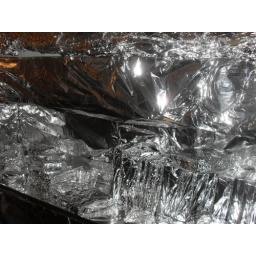
under bed shelf with tin foiled books